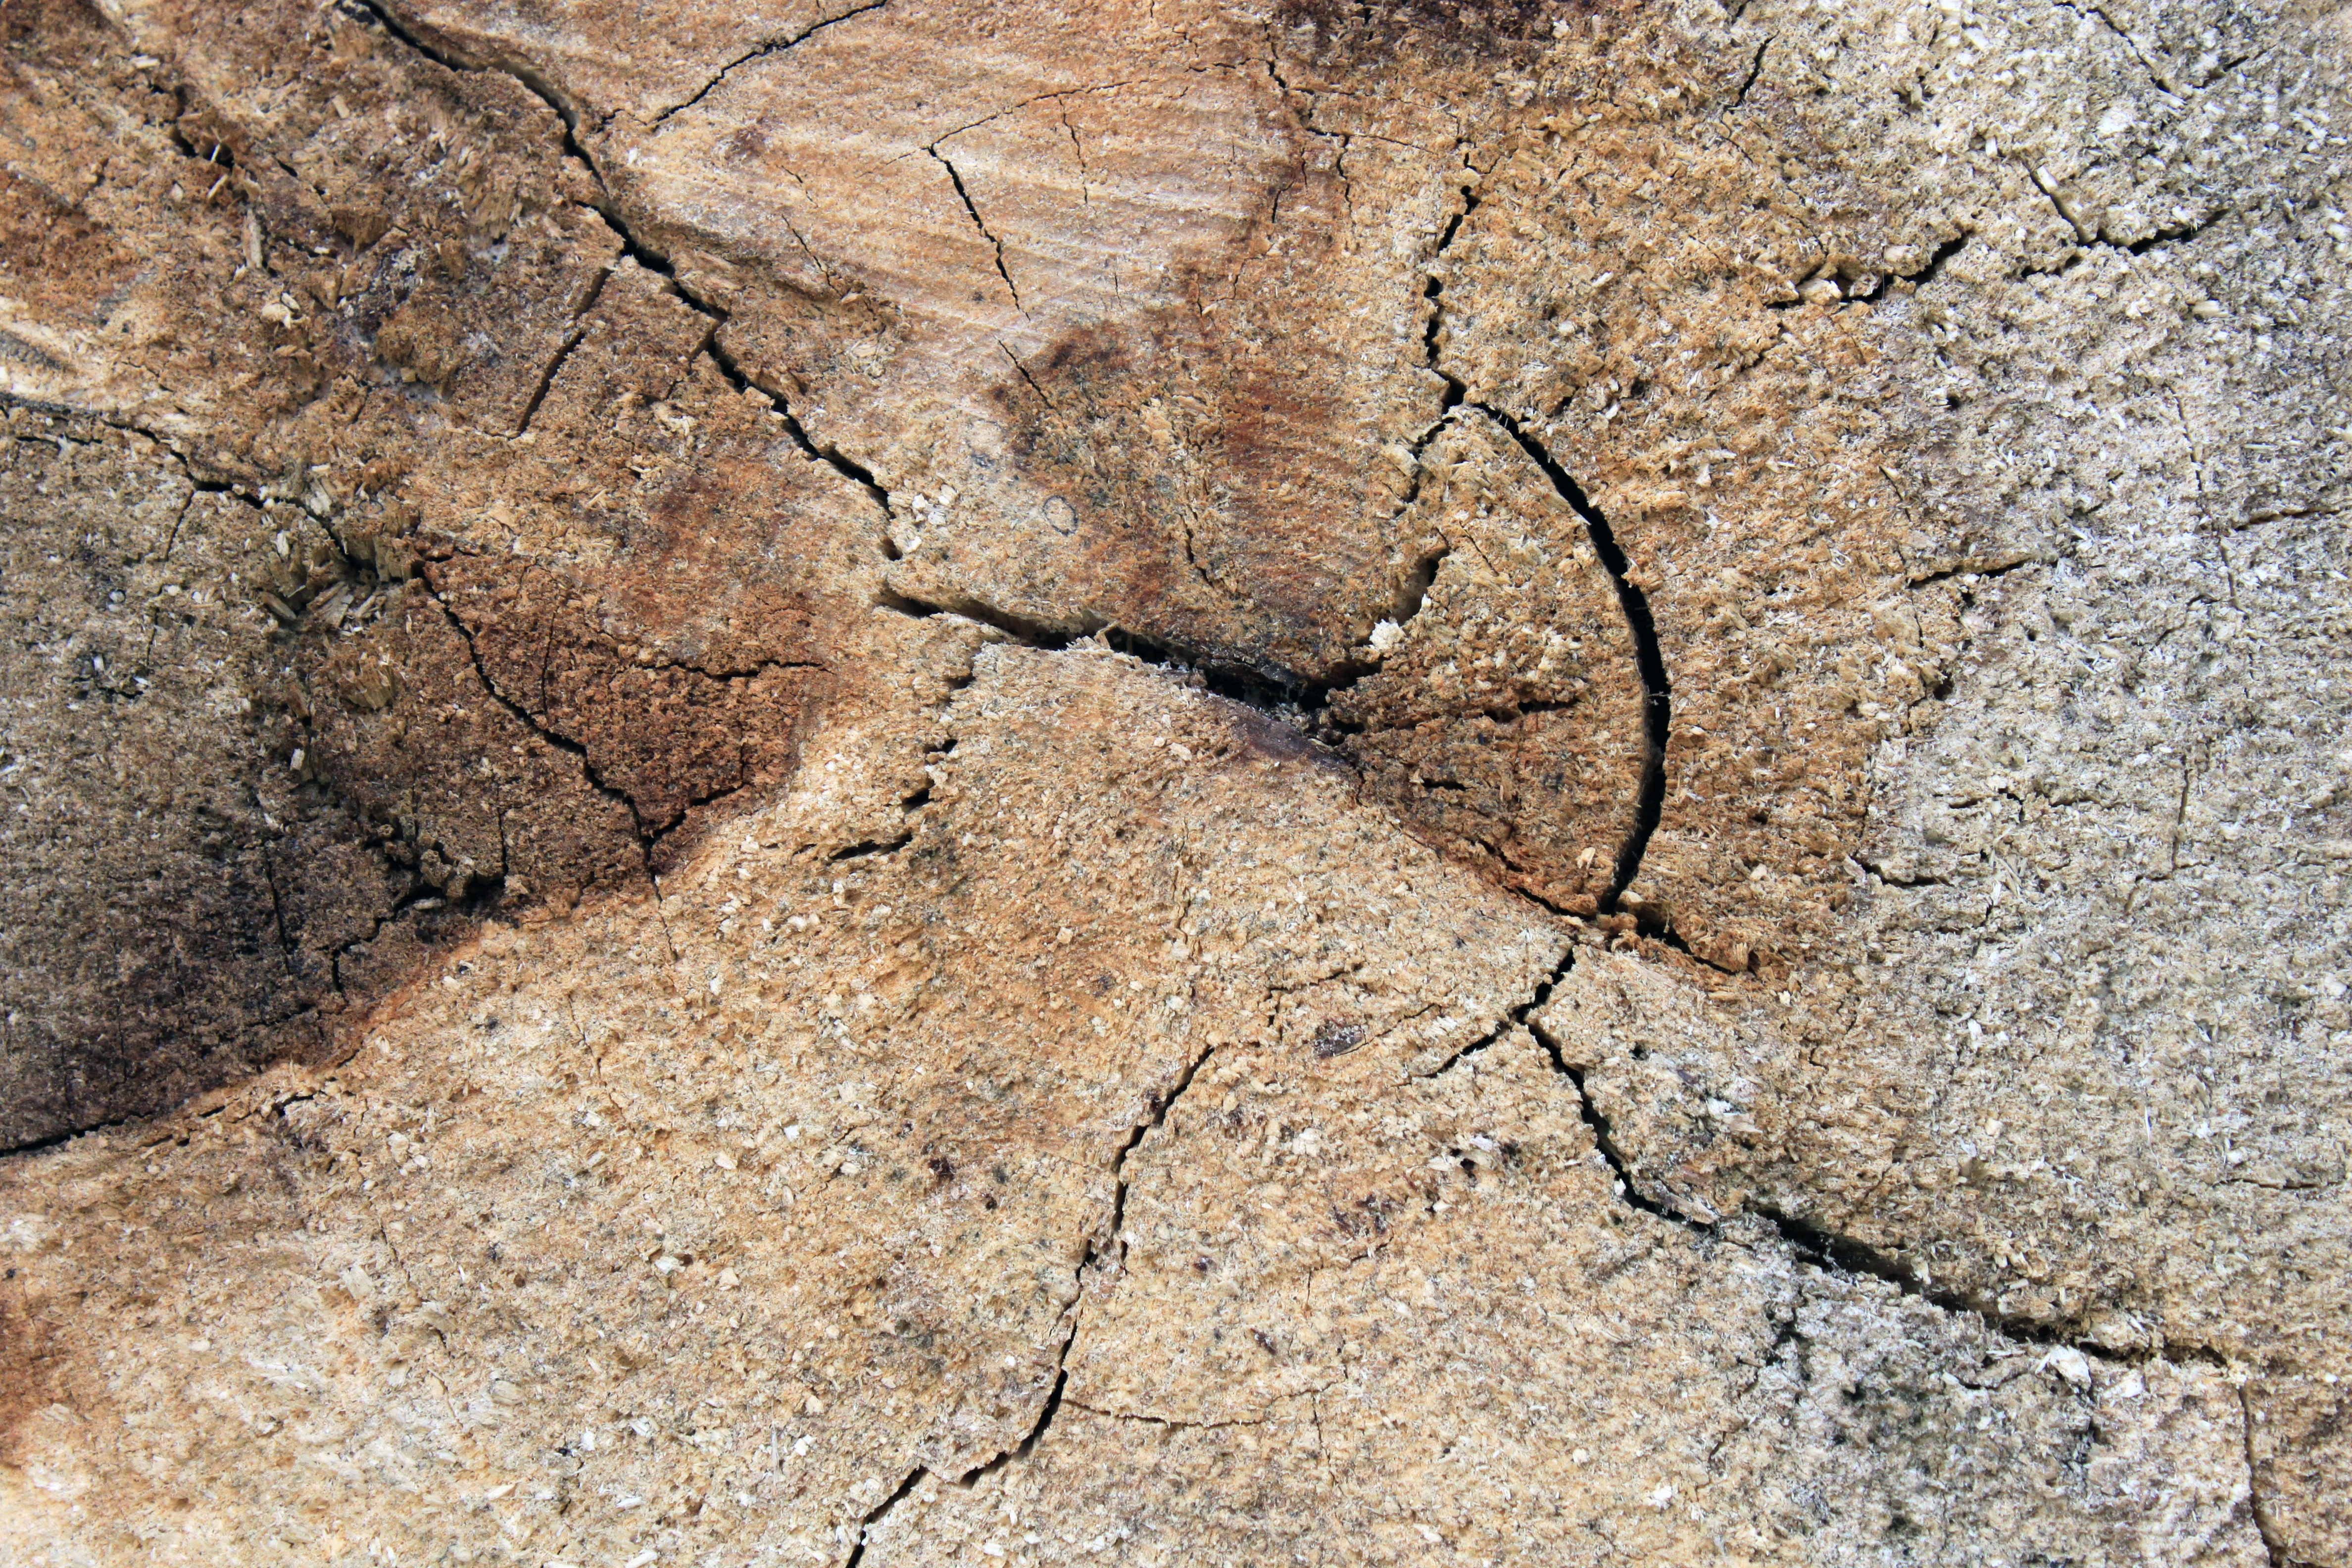
tree, rock, grungy, abstract, board, wood, vintage, grain, texture, ring, stump, wildlife, decoration, broken, soil, crack, dirty, grunge, rough, closeup, lumber, fauna, material, tree trunk, surface, weathered, cracked, close up, peel, stain, background, geology, wooden, fiber, split, aged, section, cracked wood, cut split